Russian jokes

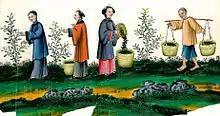

Ukrainians are depicted as rustic, stingy, and inordinately fond of salted "salo" (pork back fat); their accent, which is imitated, is perceived as funny.